Pierre Charles Le Monnier

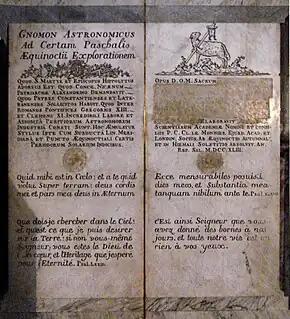
Latin and French inscriptions at the base of the obelisk of the Gnomon of Saint-Sulpice in Paris, mentioning Pierre Charles Claude Le Monnier above right

His persistent recommendation of British methods and instruments contributed effectively to the reform of French practical astronomy, and constituted the most eminent of his services to science. He corresponded with James Bradley, was the first to represent the effects of nutation in the solar tables, and introduced, in 1741, the use of the transit-instrument at the Paris Observatory. He visited England in 1748, and, in company with the Earl of Morton and James Shore the optician, continued his journey to Scotland, where he observed the annular eclipse of 25 July.